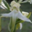
Label: orchid